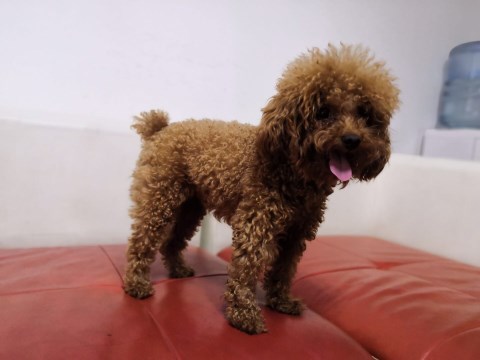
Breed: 7449-n000128-teddy